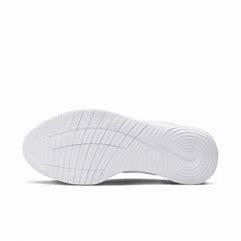
Brand: Nike
Model: Flex Experience Run 12